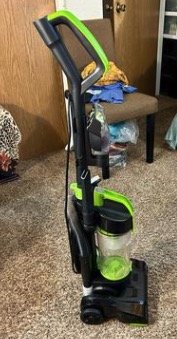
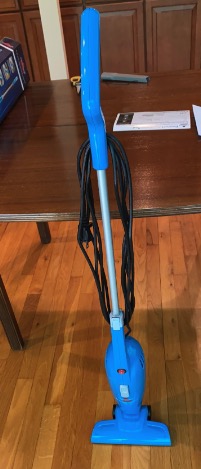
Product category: items_vacuum
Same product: no